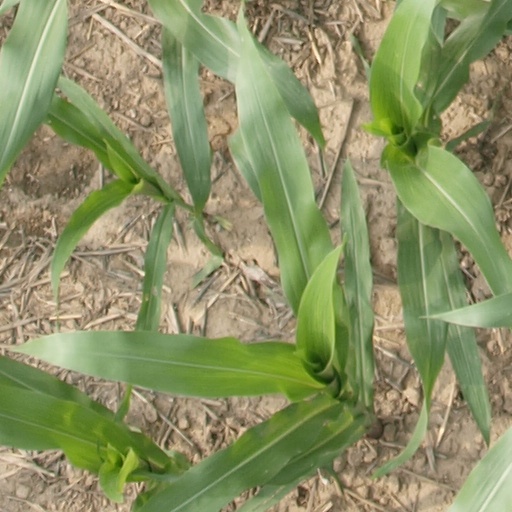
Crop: maize; corn